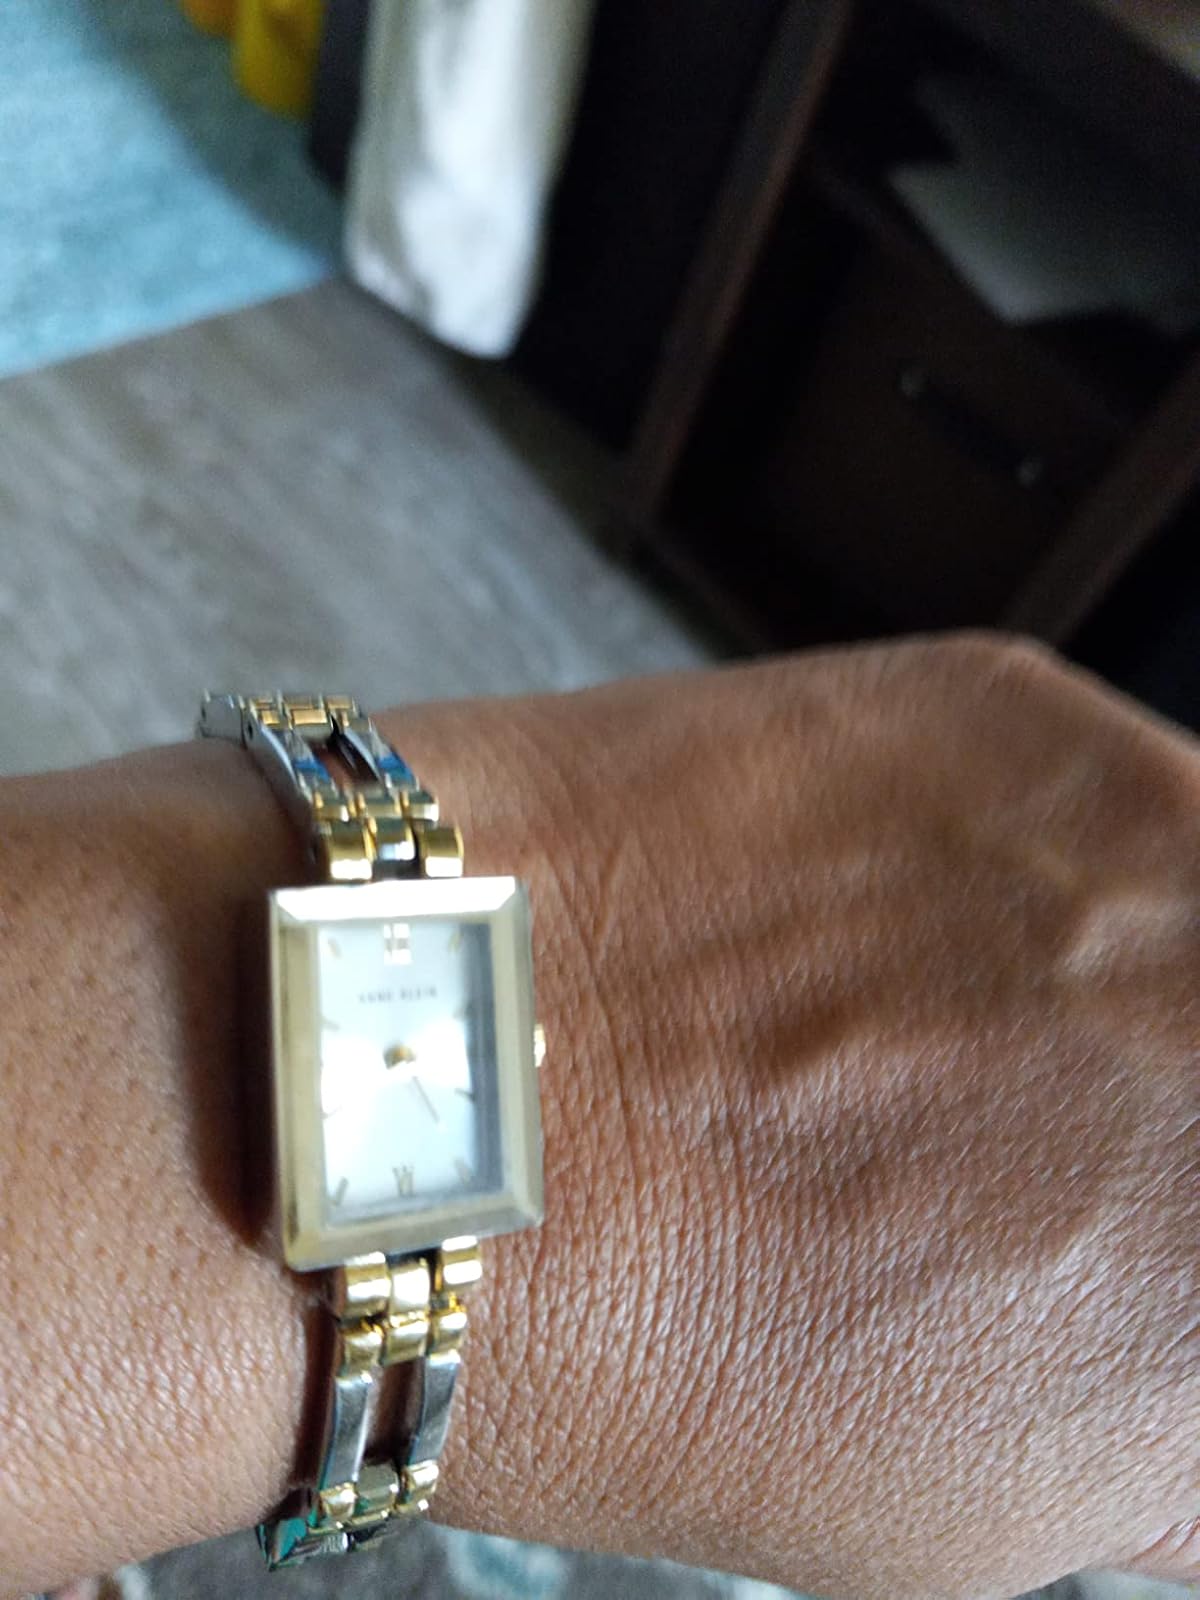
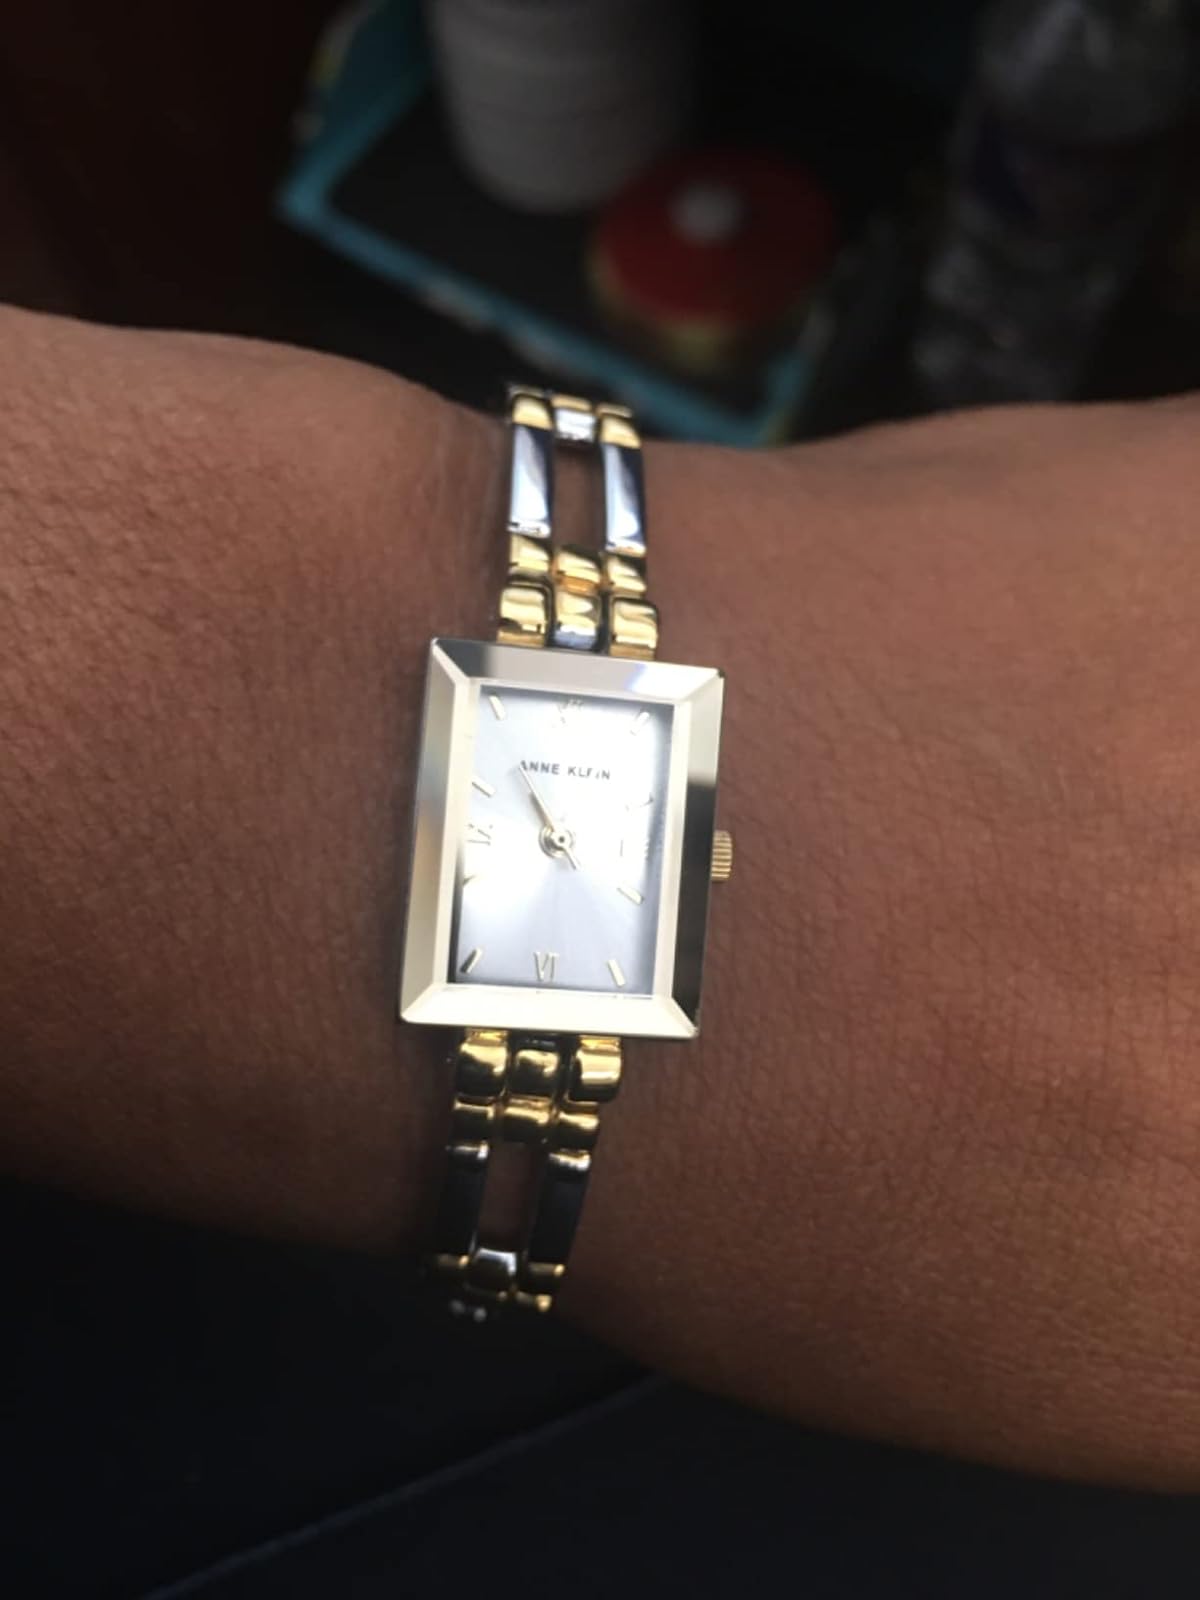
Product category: accessories_watch
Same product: yes